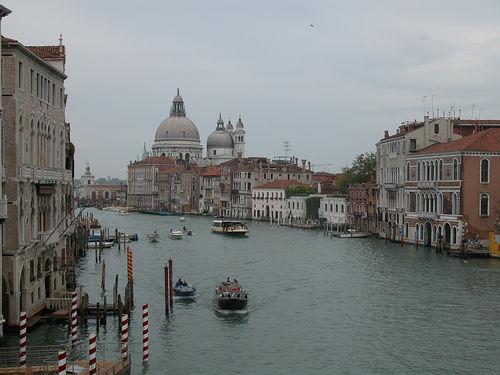
Weather: cloudy or overcast